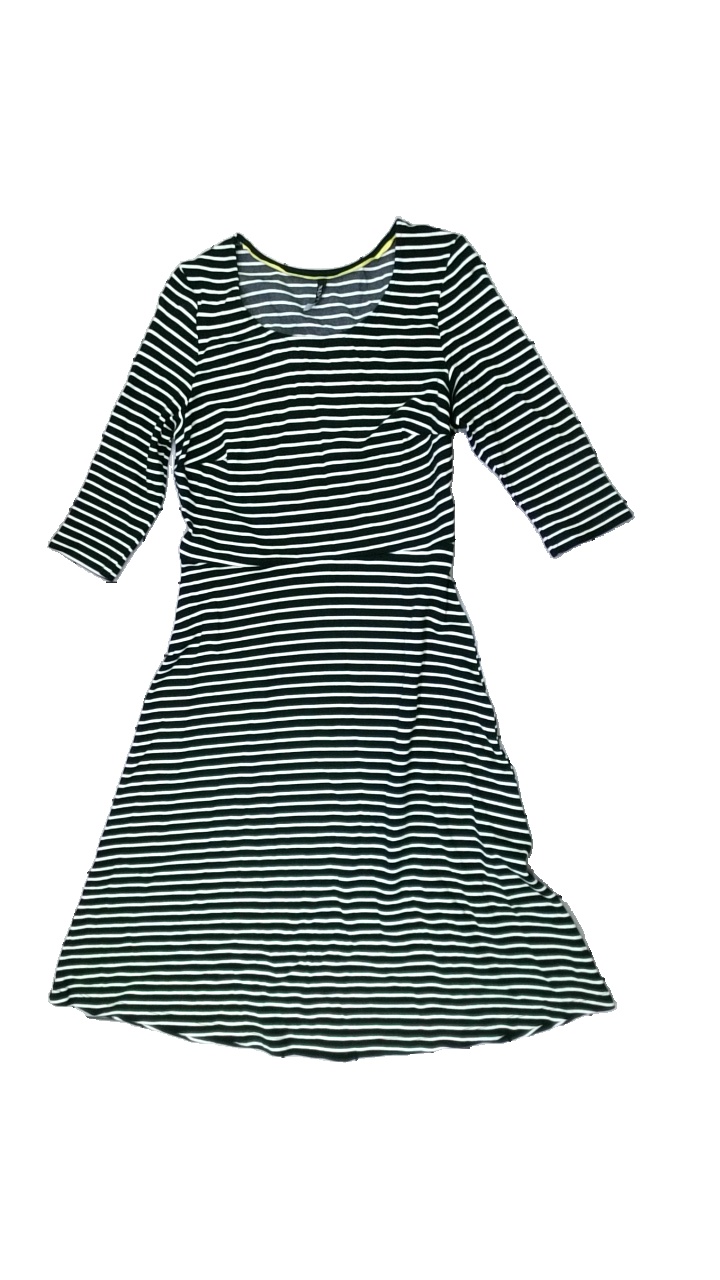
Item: Dress (Ladies)
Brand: Xlnt
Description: striped dress
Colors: Blue, White
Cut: Regular
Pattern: Striped
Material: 100% Viscose
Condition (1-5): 5
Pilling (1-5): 5
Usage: Reuse
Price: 50-100